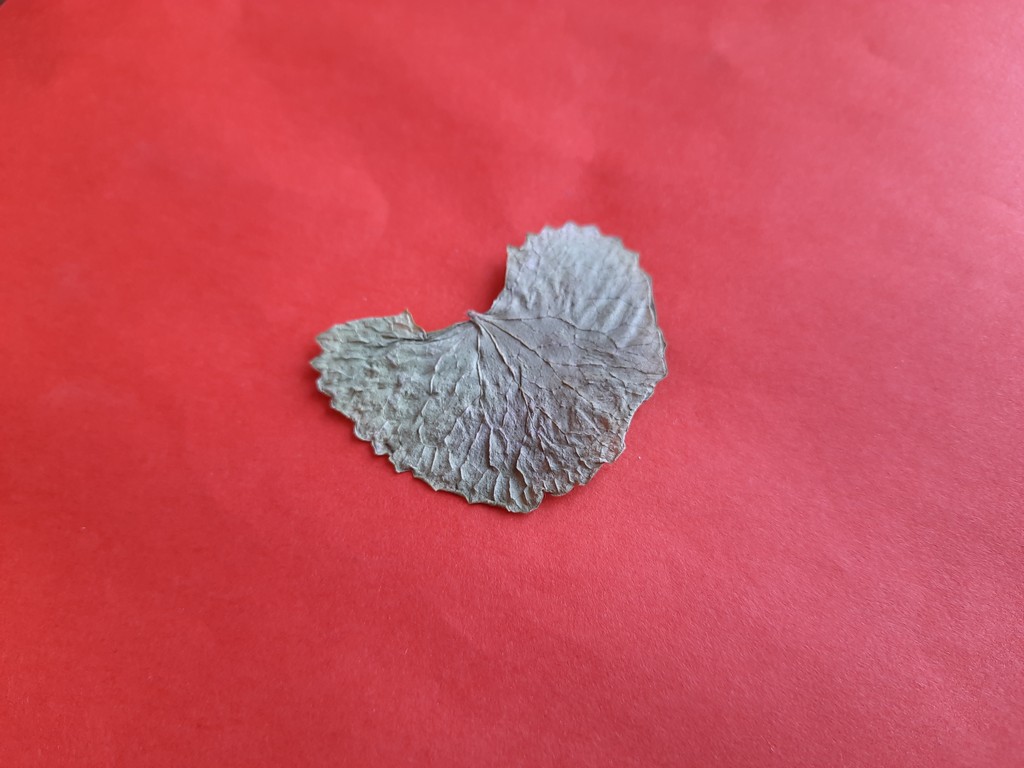
Label: Dried